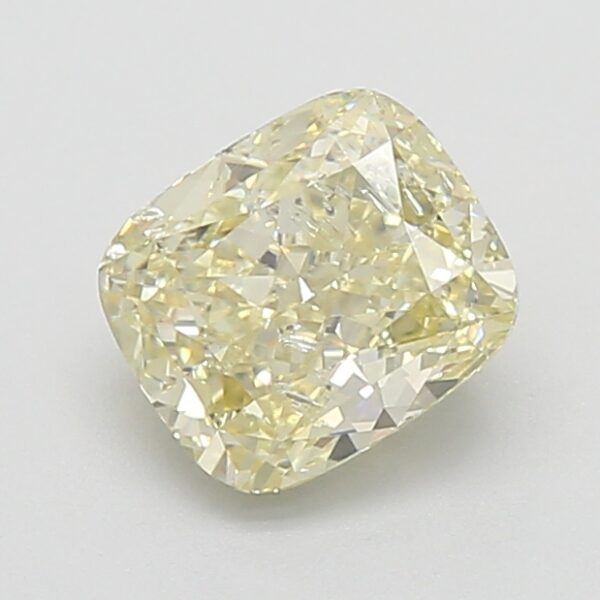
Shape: cushion
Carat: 1.51
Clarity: SI2
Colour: FANCY
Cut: EX
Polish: EX
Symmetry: VG
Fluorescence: N
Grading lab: GIA
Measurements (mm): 6.93 x 5.96 x 4.08